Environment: real
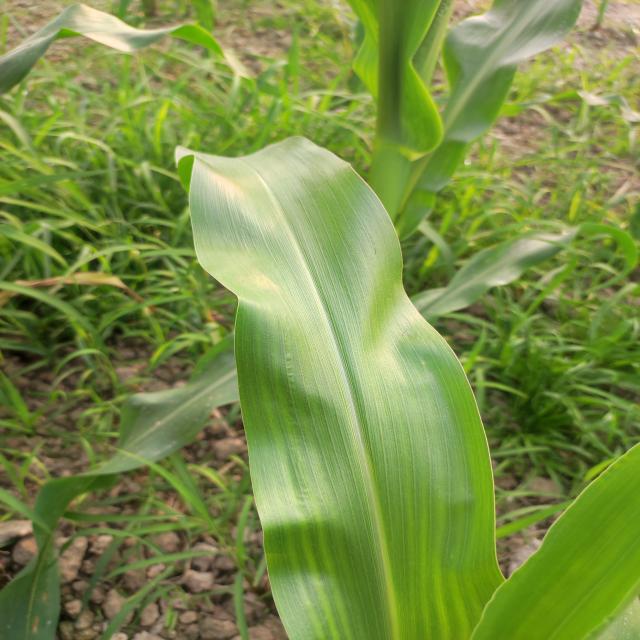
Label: healthy